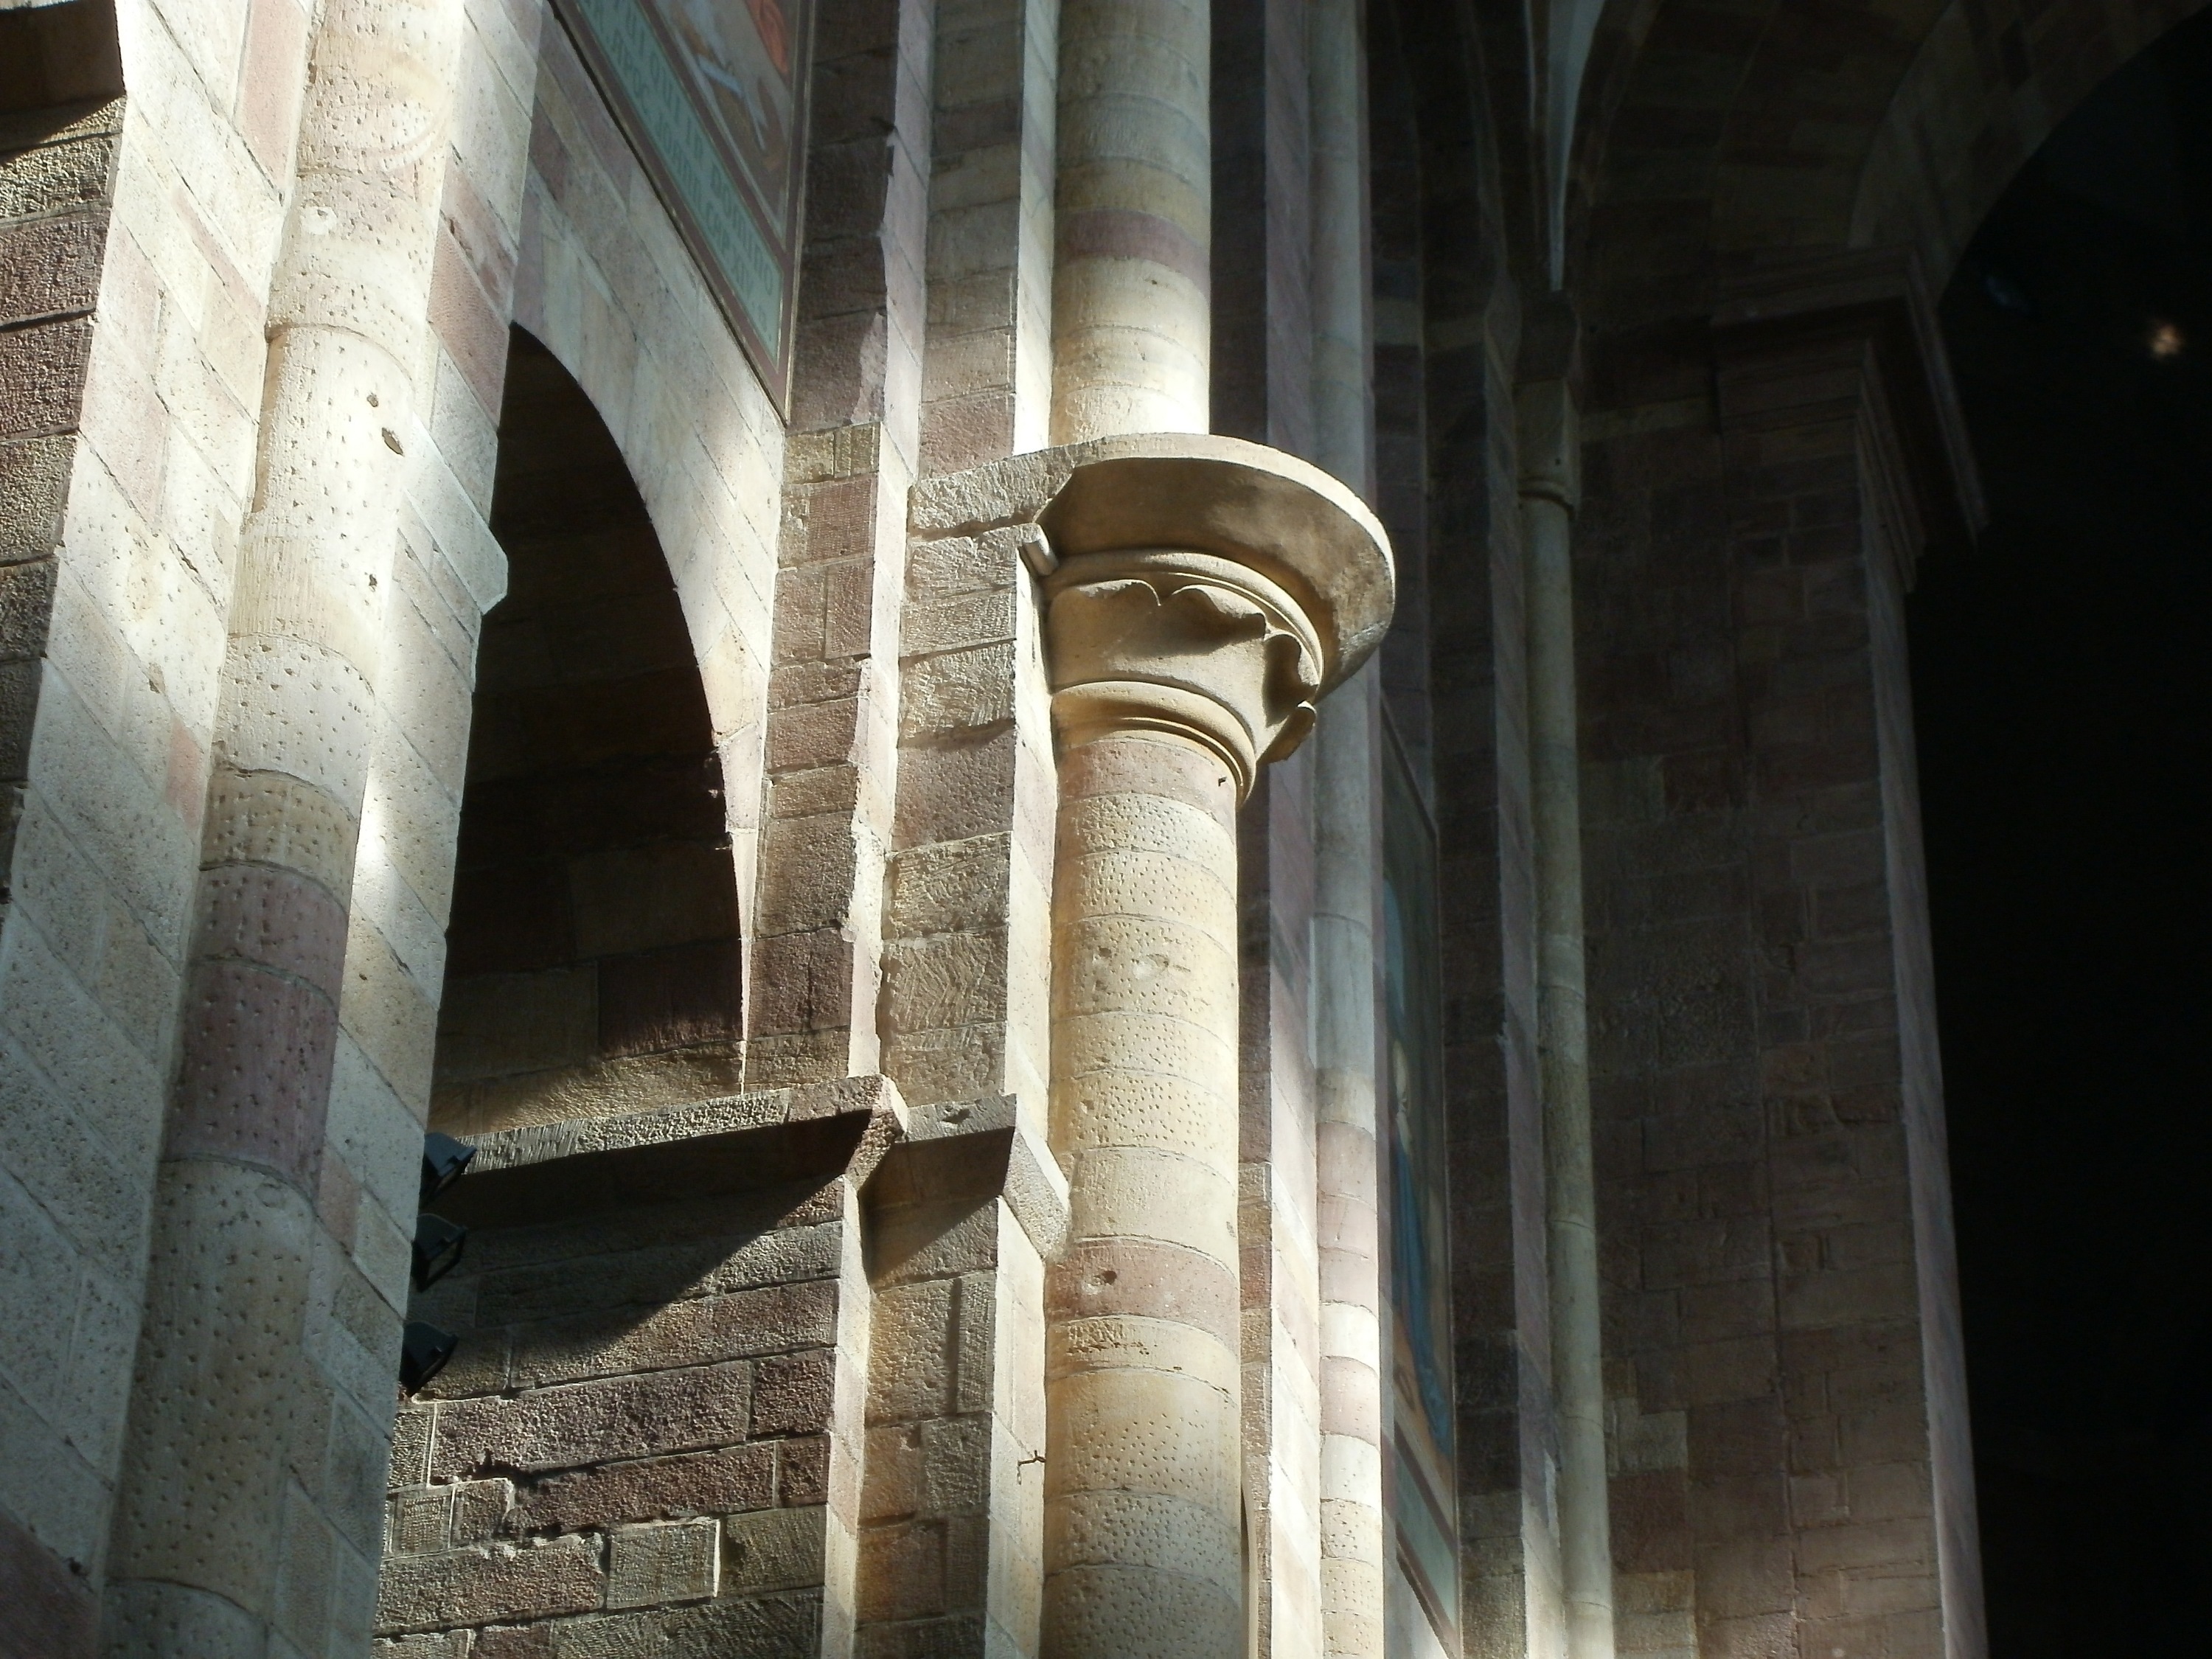
architecture, structure, interior, building, old, monument, europe, arch, construction, column, religion, church, cathedral, place of worship, temple, ruins, germany, culture, history, christianity, famous, romanesque, dom, capitals, speyer, ancient history